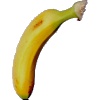
Label: Banana Lady Finger 1